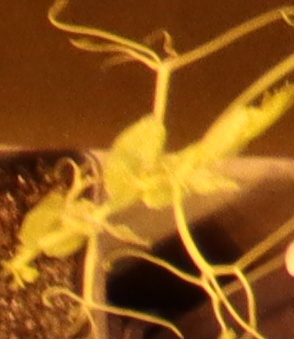
Label: Field Pea